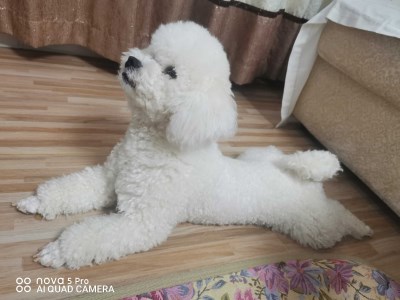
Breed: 3083-n000117-Bichon_Frise